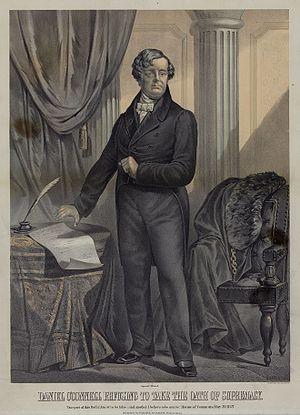
Daniel O'Connell, né le 6 août 1775 à Cahersiveen et mort le 15 mai 1847 à Gênes, dit le « Libérateur », ou l'« Émancipateur », est un homme politique irlandais dont les combats ont marqué la première moitié du XIXᵉ siècle. Il obtient l'émancipation des catholiques d'Irlande. Promoteur d'un nationalisme irlandais non violent, il contribue à l'alignement des luttes politiques irlandaises sur les clivages religieux qui divisent le pays, en mobilisant la communauté catholique irlandaise en tant que force politique à part entière.